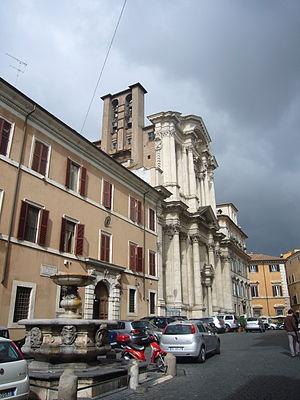
La Piazza di Campitelli, appelée jusqu'en 1871 piazza Santa Maria in Campitelli, est une place du centre historique de Rome. Elle tire son nom du district du même nom et est située non loin du Capitole, au sud-est de la colline. Auparavant, elle était connue sous le nom de « piazza dei Capizucchi », du nom de la famille qui vivait à cet endroit depuis la fin du Moyen Âge.